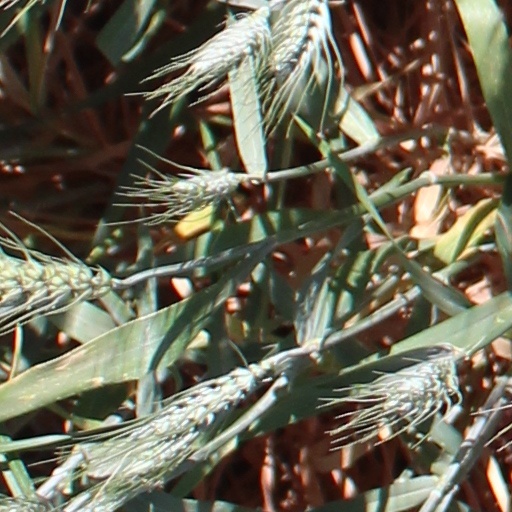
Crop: wheat